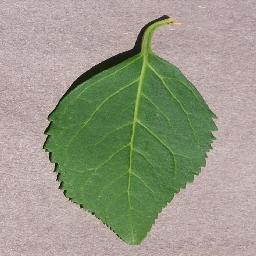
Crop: cherry
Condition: (including_sour)_healthy